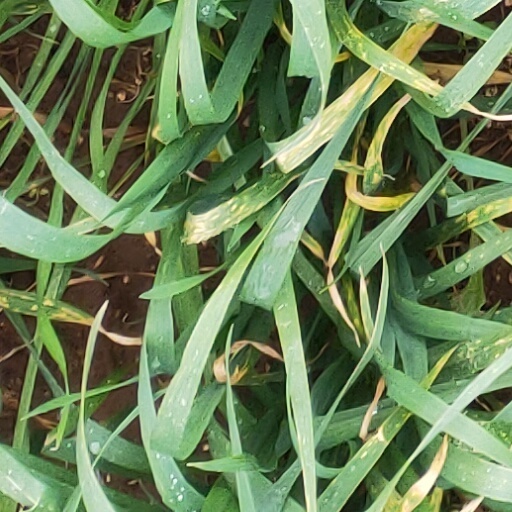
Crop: wheat